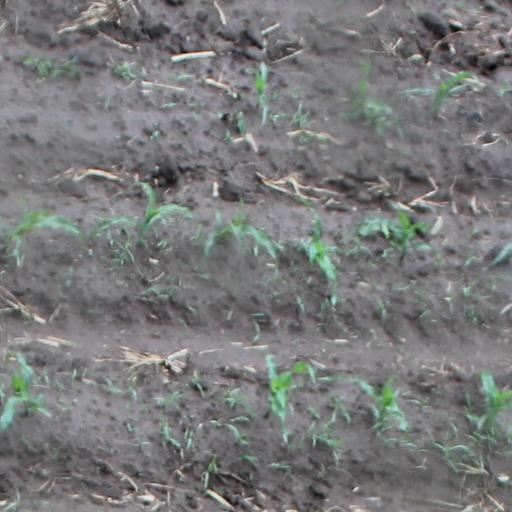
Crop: maize; corn